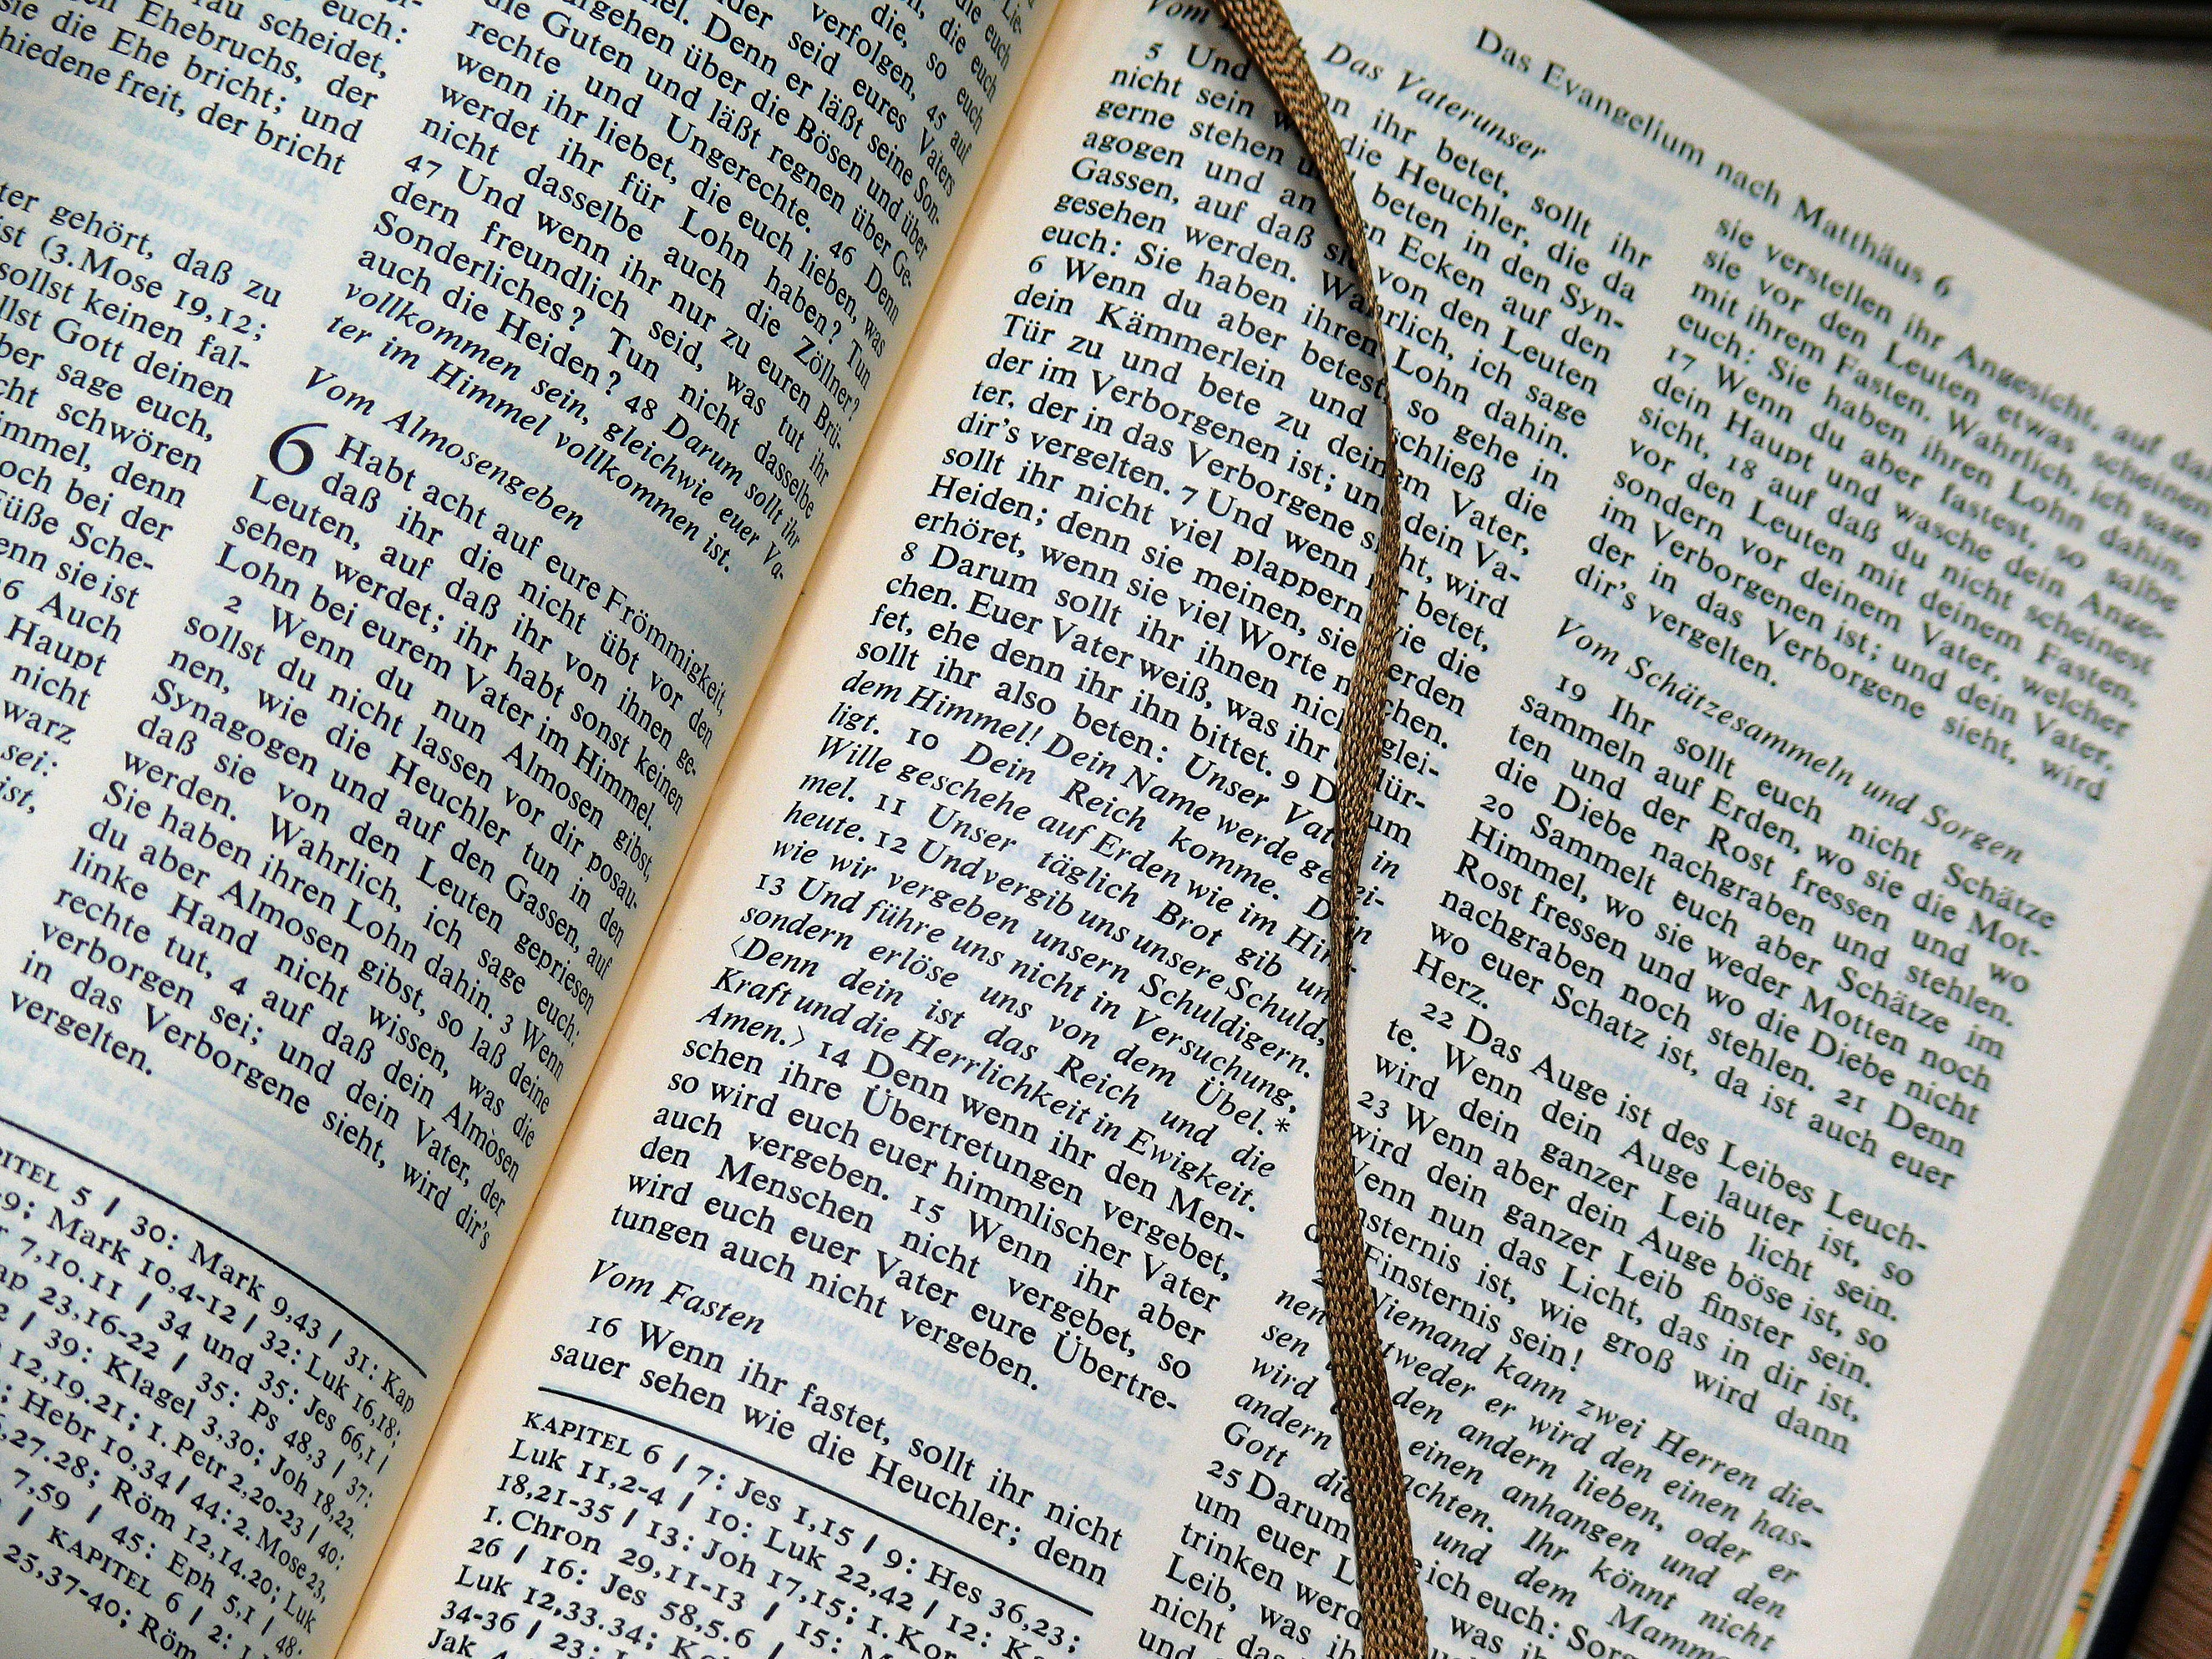
writing, book, read, newspaper, religion, christian, bible, brand, font, pages, art, text, handwriting, document, believe, the holy book